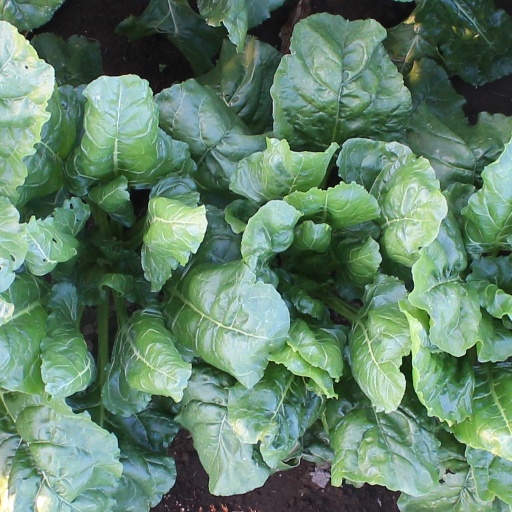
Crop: sugar beet